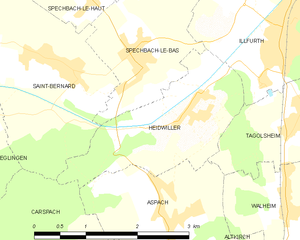
Carte des communes françaises